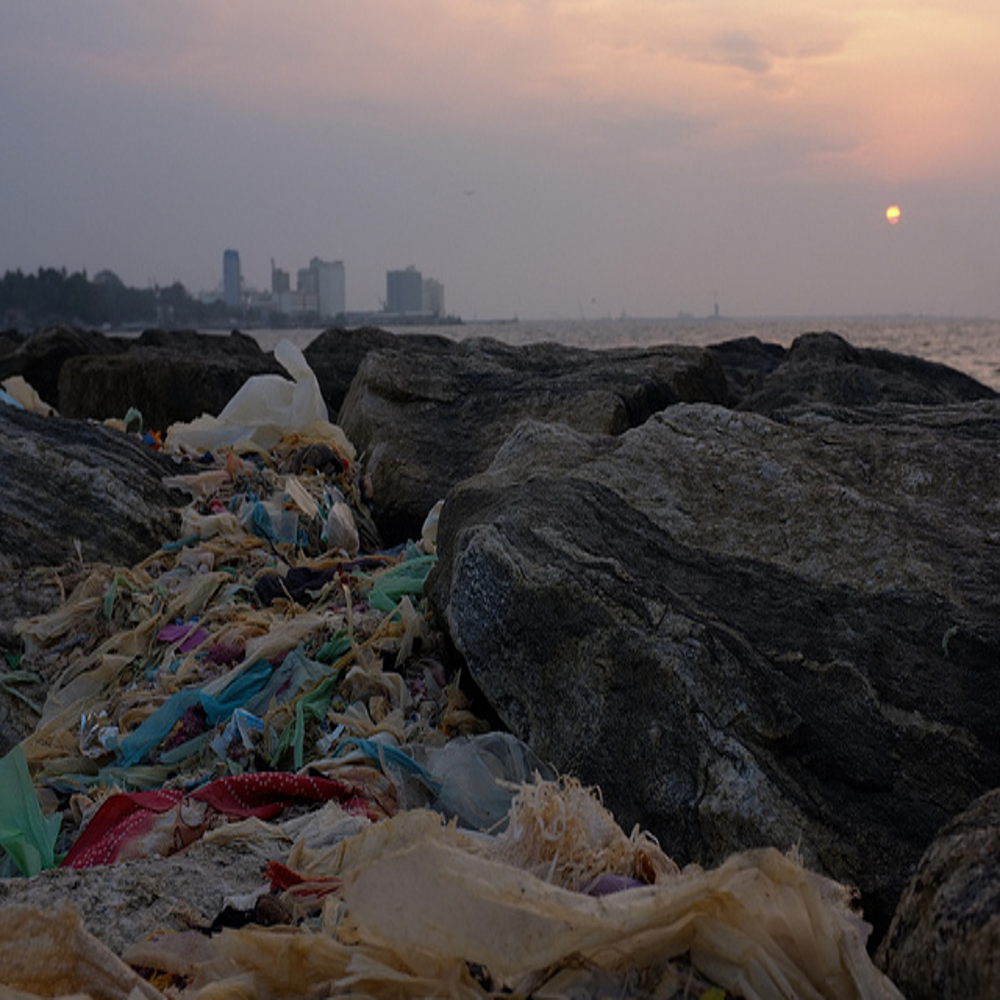
Body of water present: no
Land polluted: yes
Water polluted: no
Pollution percentage: 30%